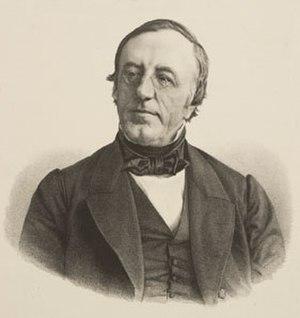
Auguste De la Rive, né le 9 octobre 1801 à Genève et mort le 27 novembre 1873 à Marseille est un physicien expérimental et une personnalité politique suisse. C'est le fils de Charles-Gaspard De la Rive, physicien suisse.
La Société genevoise d'instruments de physique est fondée en 1862 à la suite de l'association d'Auguste De la Rive et de Marc Thury en 1858 déjà. Le premier atelier est abrité dans une villa située à Plainpalais, Genève. En 1989, l'entreprise quitte son site d'origine situé au centre ville de Genève pour la zone industrielle de Meyrin-Satigny. L'entreprise est mise en faillite en 2002. Renommée Société Instruments Physique, une nouvelle structure est relancée en 2004 par un fonds d'investissement. Une nouvelle faillite est prononcée en 2005. En 2006, Starrag Group reprend les activités de la SIP.